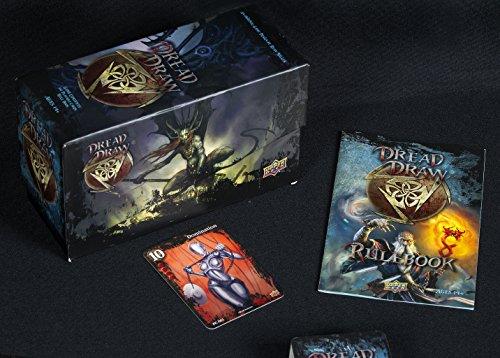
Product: Upper Deck Dread Draw Game an Original Game
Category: Toys & Games | Games & Accessories | Card Games
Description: An original game design by Ryan Miller.
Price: $9.99
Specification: ProductDimensions:4.5x3x7.5inches|ItemWeight:13ounces|ShippingWeight:13.1ounces(Viewshippingratesandpolicies)|DomesticShipping:ItemcanbeshippedwithinU.S.|InternationalShipping:Thisitemisnoteligibleforinternationalshipping.LearnMore|ASIN:B0725RZ584|Itemmodelnumber:86567|Manufacturerrecommendedage:14yearsandup